Valais

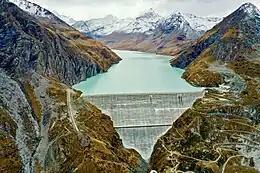
The Grande Dixence is one of the world's largest dams

The western part of Valais (Central and Lower Valais) is French-speaking, while the eastern part (Upper Valais) is German-speaking. The language border crosses the Rhône between the towns of Sierre and Salgesch and follows the mountain ridge including Bella Tola, Weisshorn, and Dent Blanche. At the 2000 census, 62.8% of the population of Valais spoke French or Arpitan, 28.4% spoke German or Walser German, 2.2% spoke Italian and 6.6% spoke other languages. Only 114 people reported speaking Romansh.